Alexis Nihon Complex

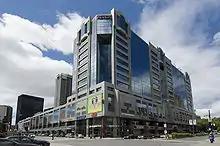
Exterior of Alexis Nihon Plaza.

The complex is directly connected to the Atwater Metro station and offers numerous services, a variety of shops and superstores, and a food court with over 25 restaurants. From 1982 until 1986, it housed Montreal's first IKEA Store, which due to a lack of space, moved out to a new location. Alexis Nihon also previously housed Miracle Mart (later becoming an M-Store), a three-screen cinema operated by Cineplex Odeon, Zellers and Steinberg's supermarket. When the complex first opened in 1967 the French department store Au Printemps opened it first location outside France.